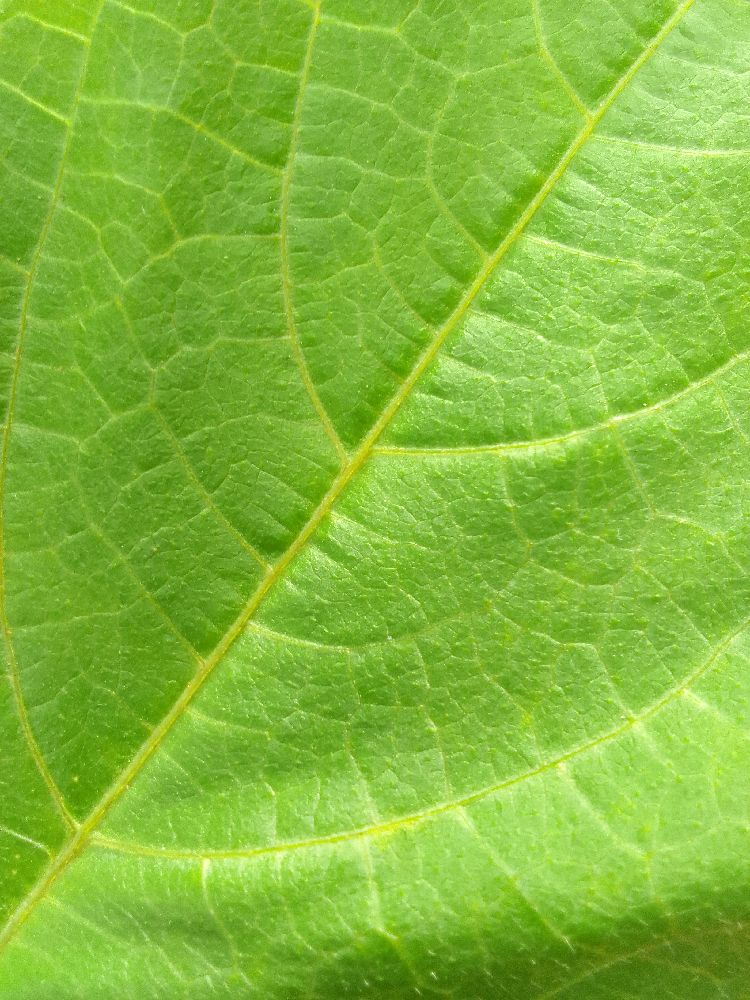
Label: healthy